Bryndís Guðmundsdóttir

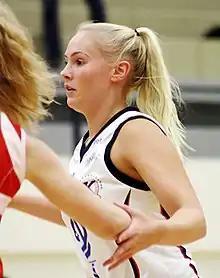
Bryndís with Keflavík in 2015

Bryndís Guðmundsdóttir (born 22 July 1988) is an Icelandic former basketball player and a former member of the Icelandic women's national basketball team. Over her 15 year career, she won the Icelandic championship six times and the Icelandic Basketball Cup four times.